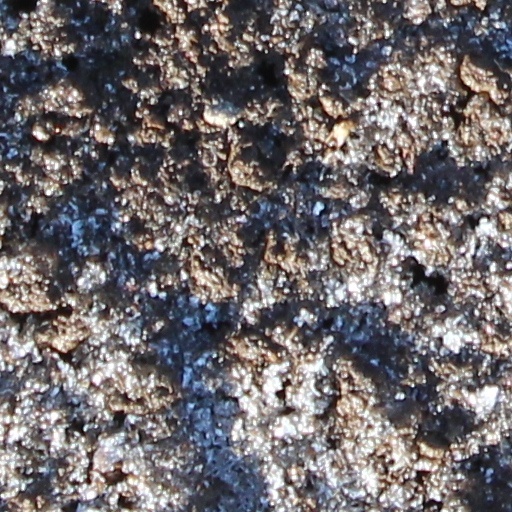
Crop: wheat